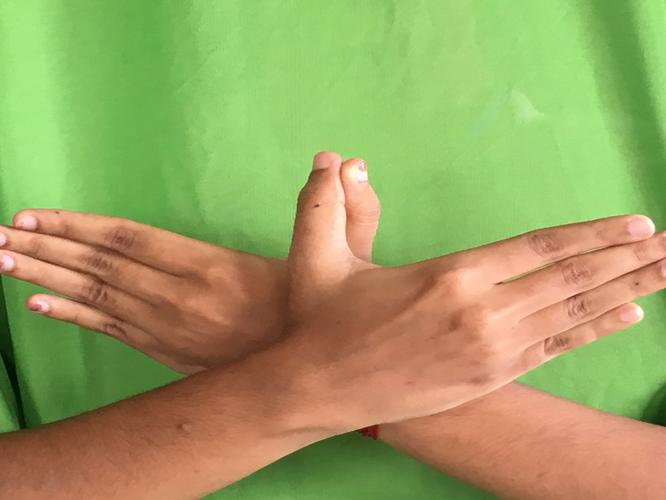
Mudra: Garuda
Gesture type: double_hand